AEW TNT Championship

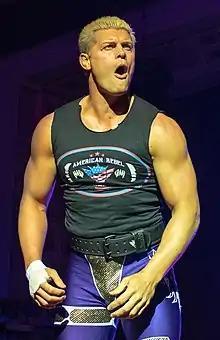
Inaugural and record-setting three-time champion Cody Rhodes; this record is currently tied between Rhodes, Sammy Guevara, and Wardlow

In September 2019, a month before All Elite Wrestling (AEW) launched their first weekly television program, "Dynamite", then-AEW Executive Vice President and wrestler Cody teased that the promotion would eventually debut a television championship, but their focus at that time was on their other recently established titles. In February 2020, wrestling journalist Dave Meltzer asked Cody about the possibility of the promotion adding a secondary championship. Although he did not confirm or deny it, Cody did not rule out the possibility of a secondary or "mid-card" title debuting that year. The following month, on March 30, on AEW's YouTube series "Road to Dynamite", a secondary championship was officially announced. AEW play-by-play commentator and senior producer Tony Schiavone revealed that there would be an eight-man, single-elimination tournament to crown the first-ever AEW TNT Champion. The tournament began on the April 8 episode of "Dynamite, and" the final was scheduled for Double or Nothing on May 23. On the April 29 episode, Cody and Lance Archer won their semifinal matches, setting up the inaugural championship match.